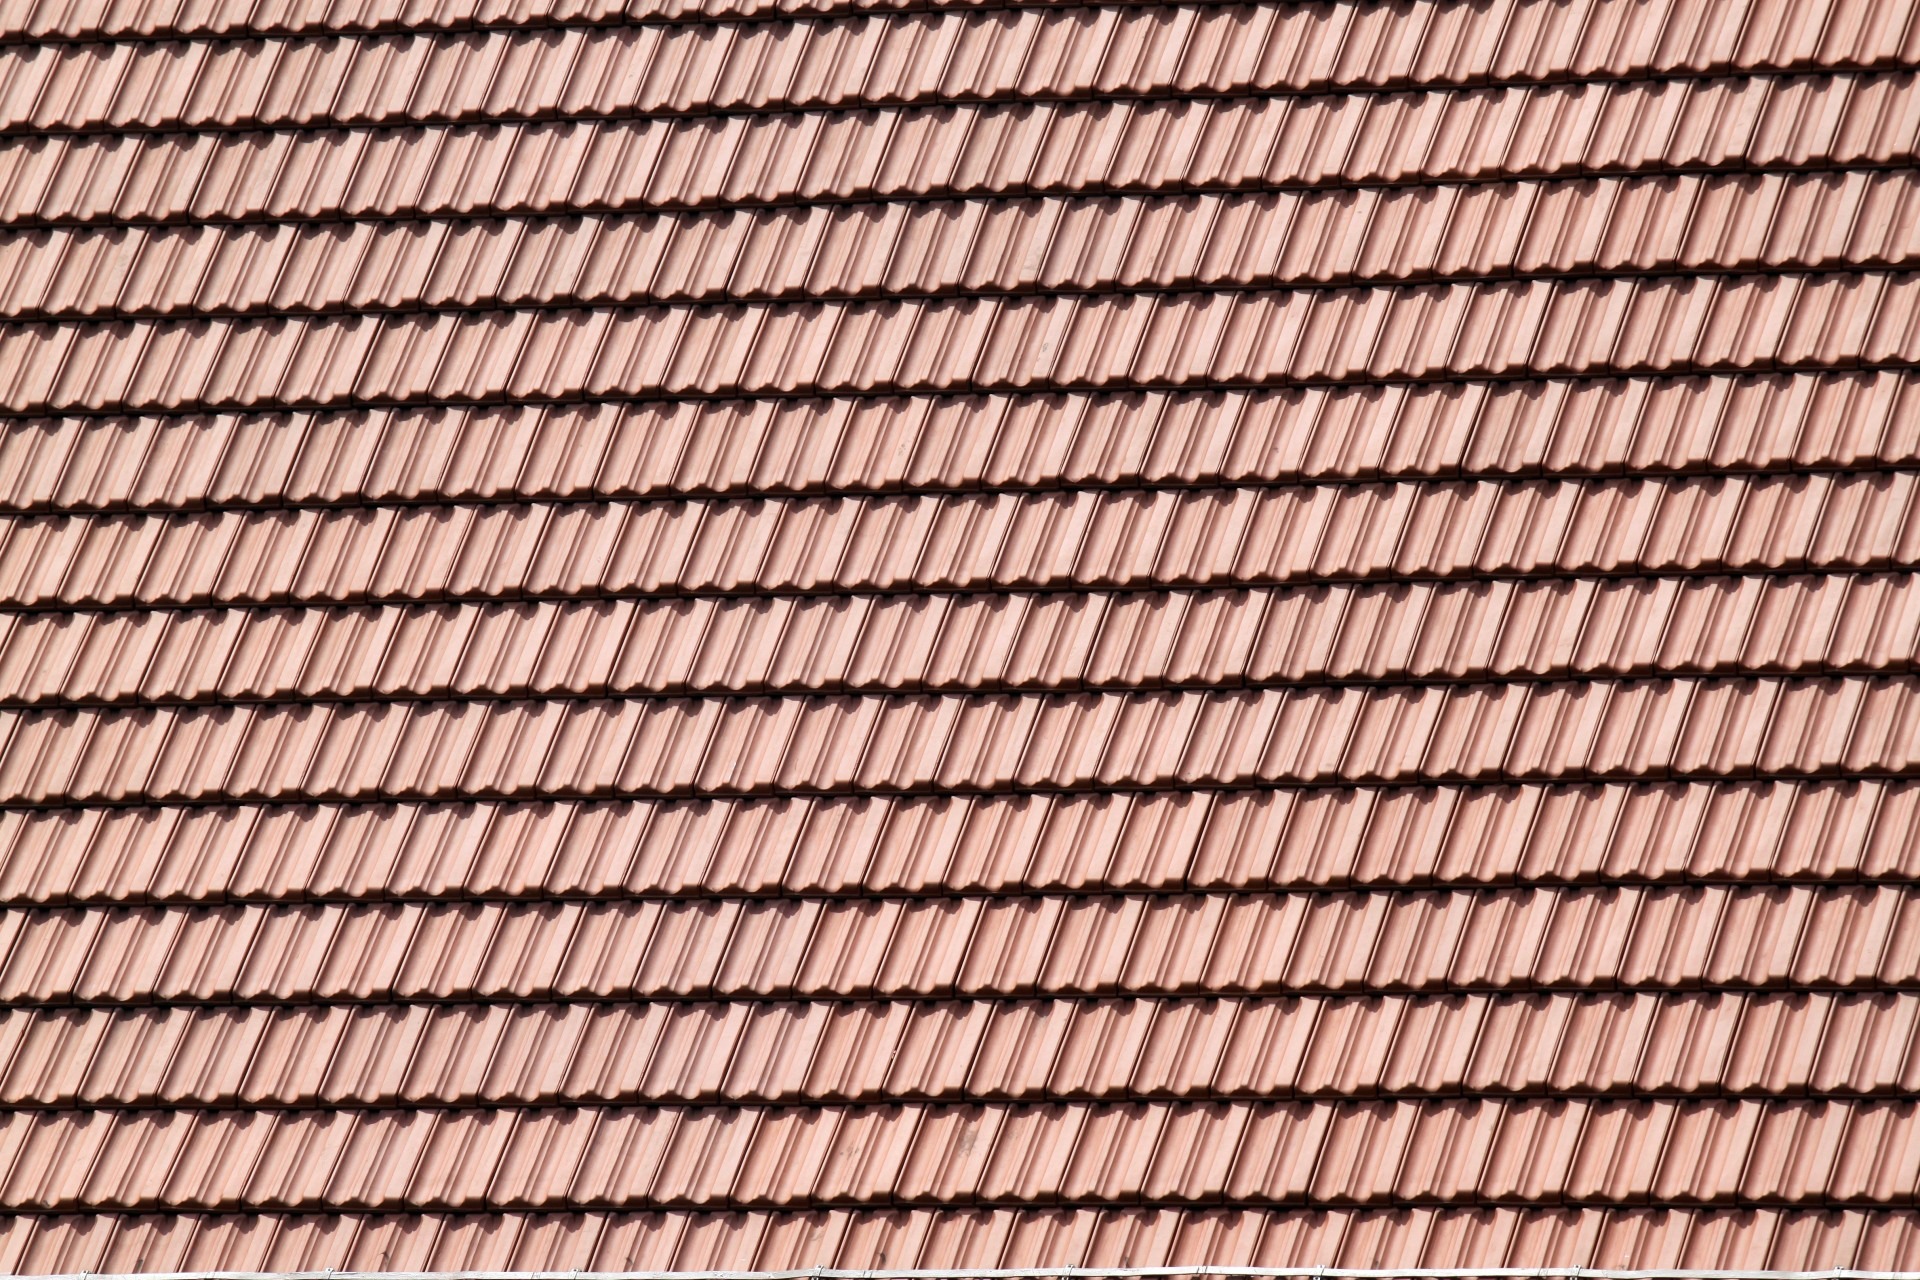
structure, wood, floor, roof, rooftop, building, home, pattern, line, tile, exterior, material, roofing, roofer, shingle, textile, design, shingles, net, tiles, mesh, top, flooring